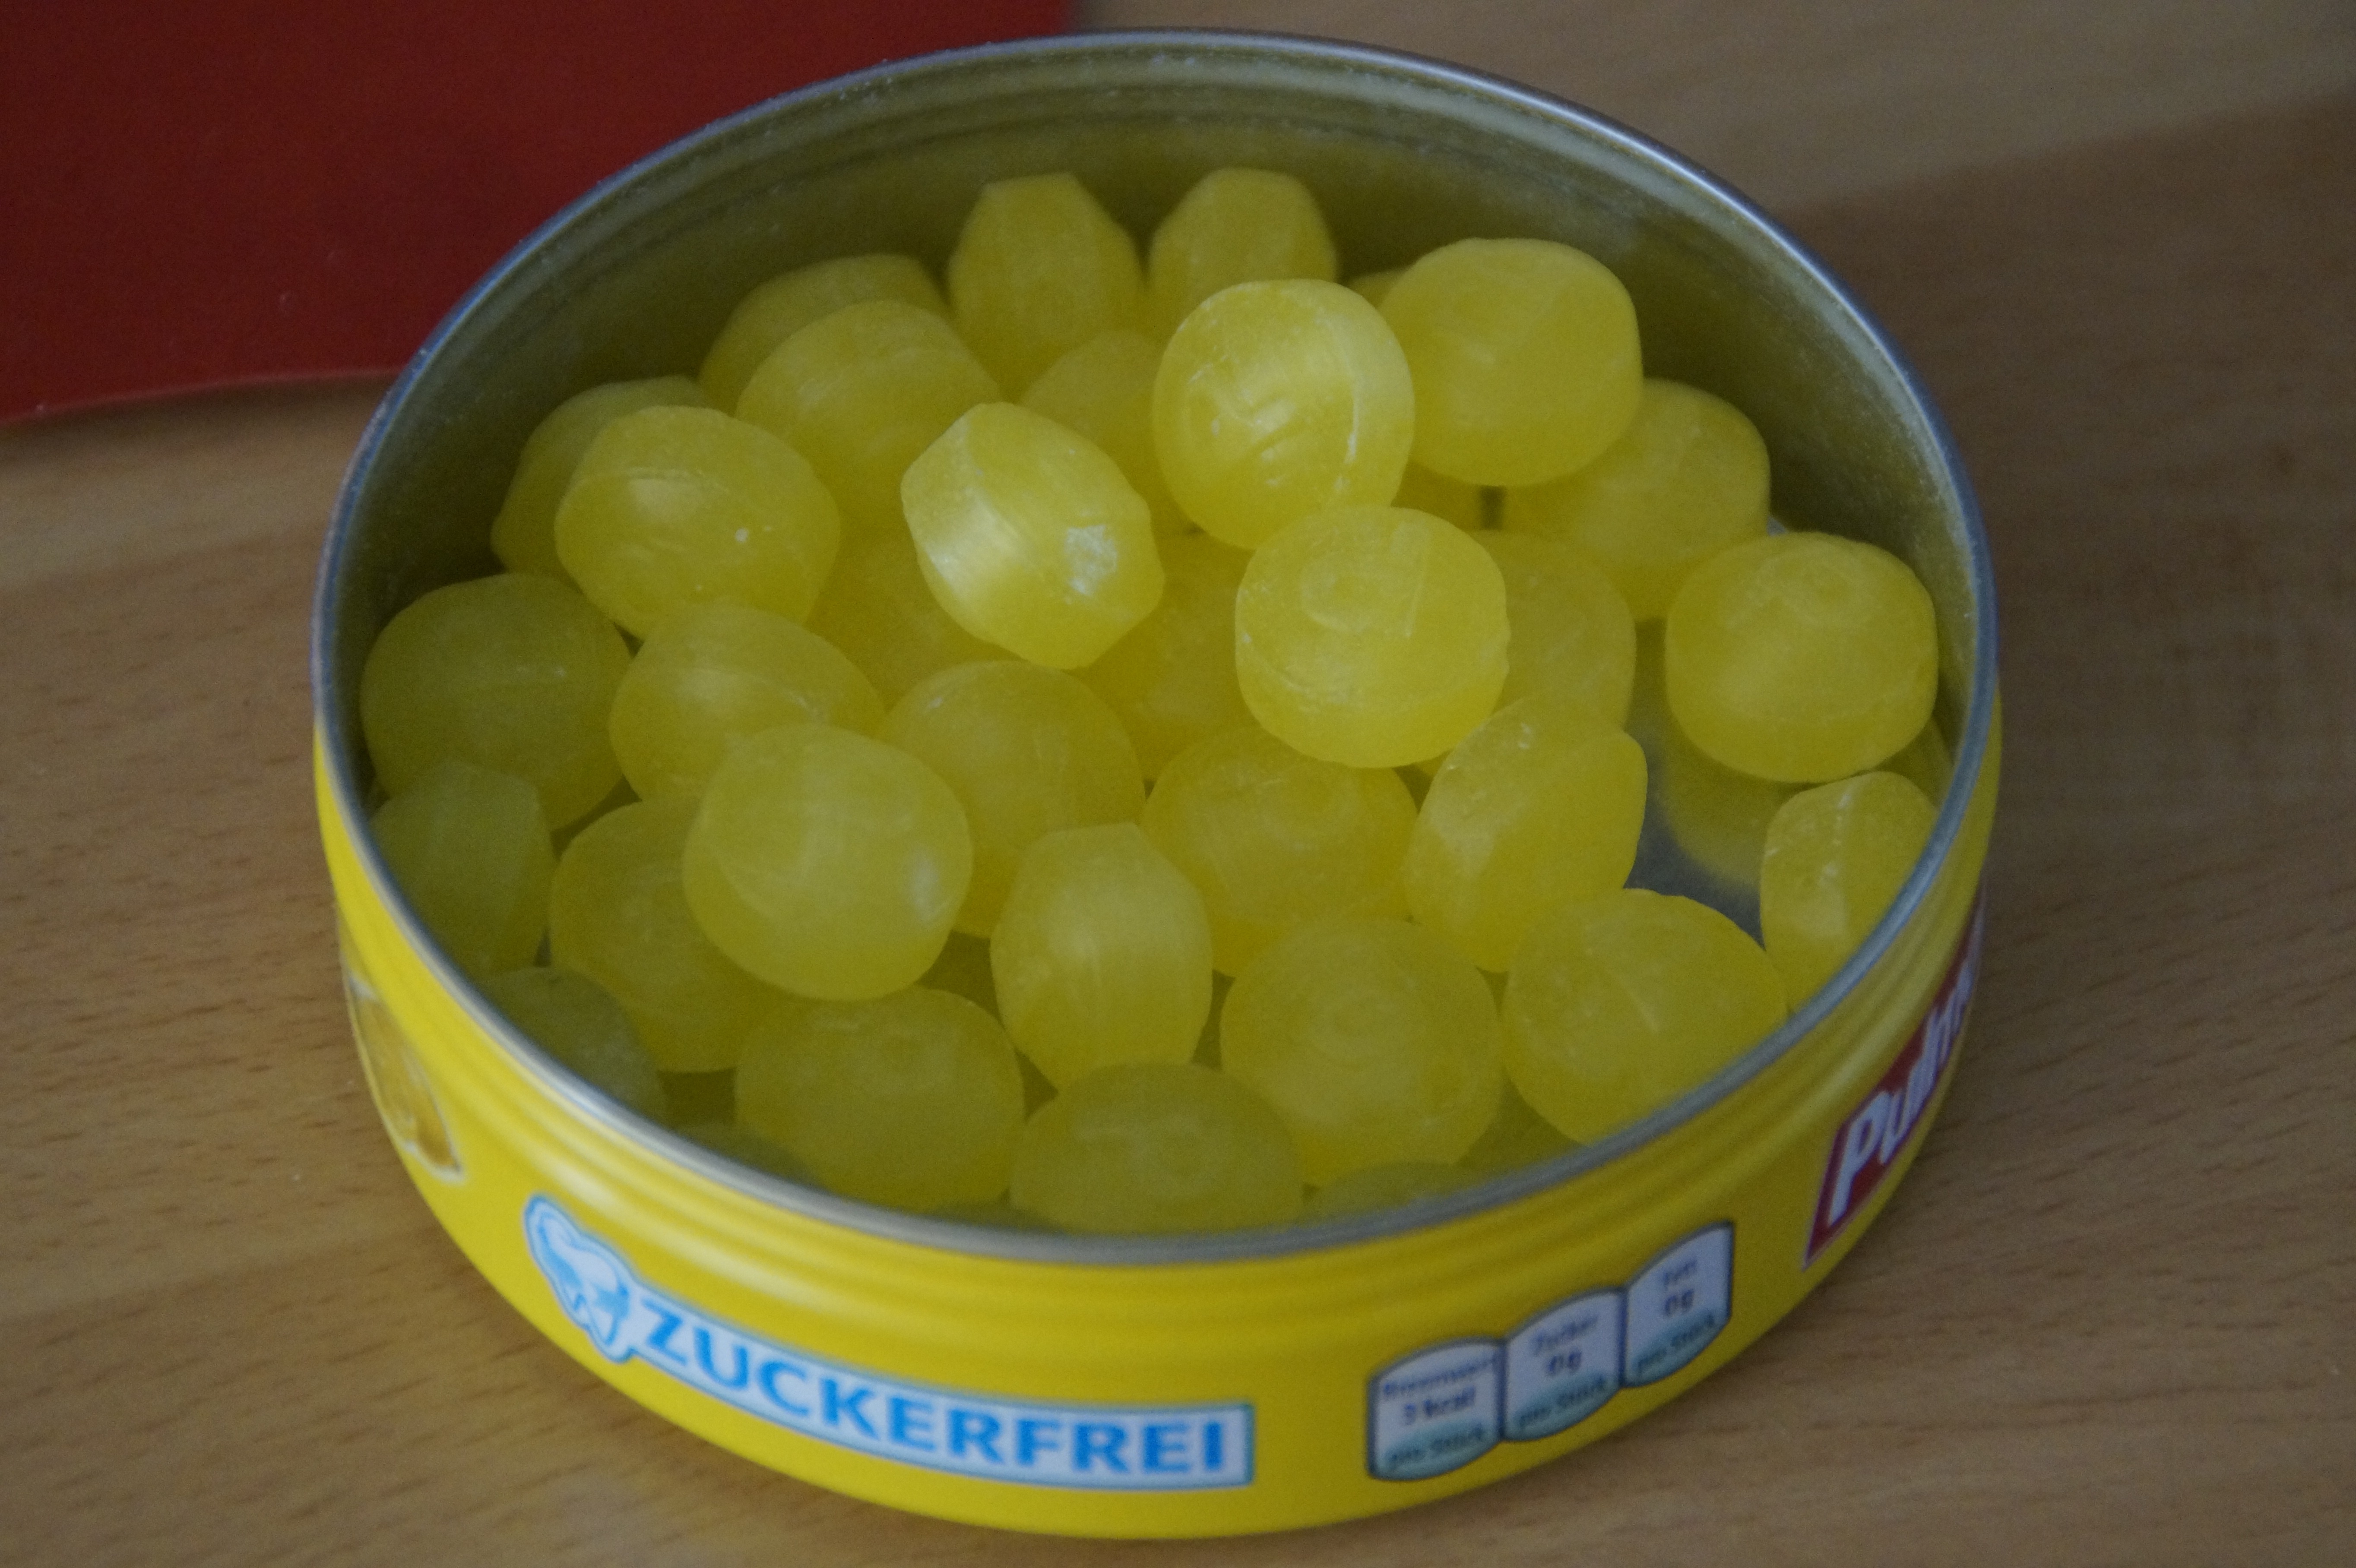
plant, fruit, sweet, dish, food, produce, yellow, dessert, candy, citrus, confectionery, flowering plant, pastilles, sucking candies, land plant, lemon candy